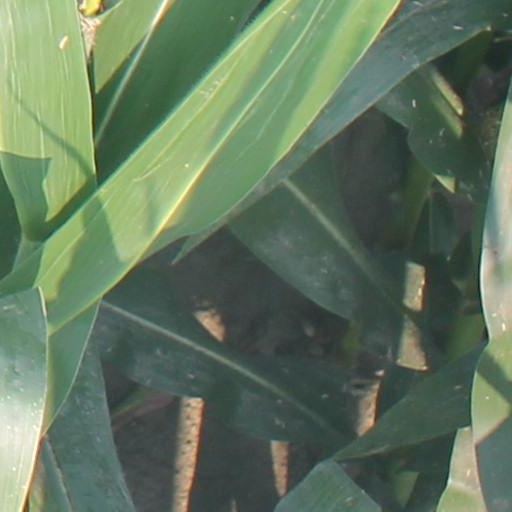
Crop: maize; corn